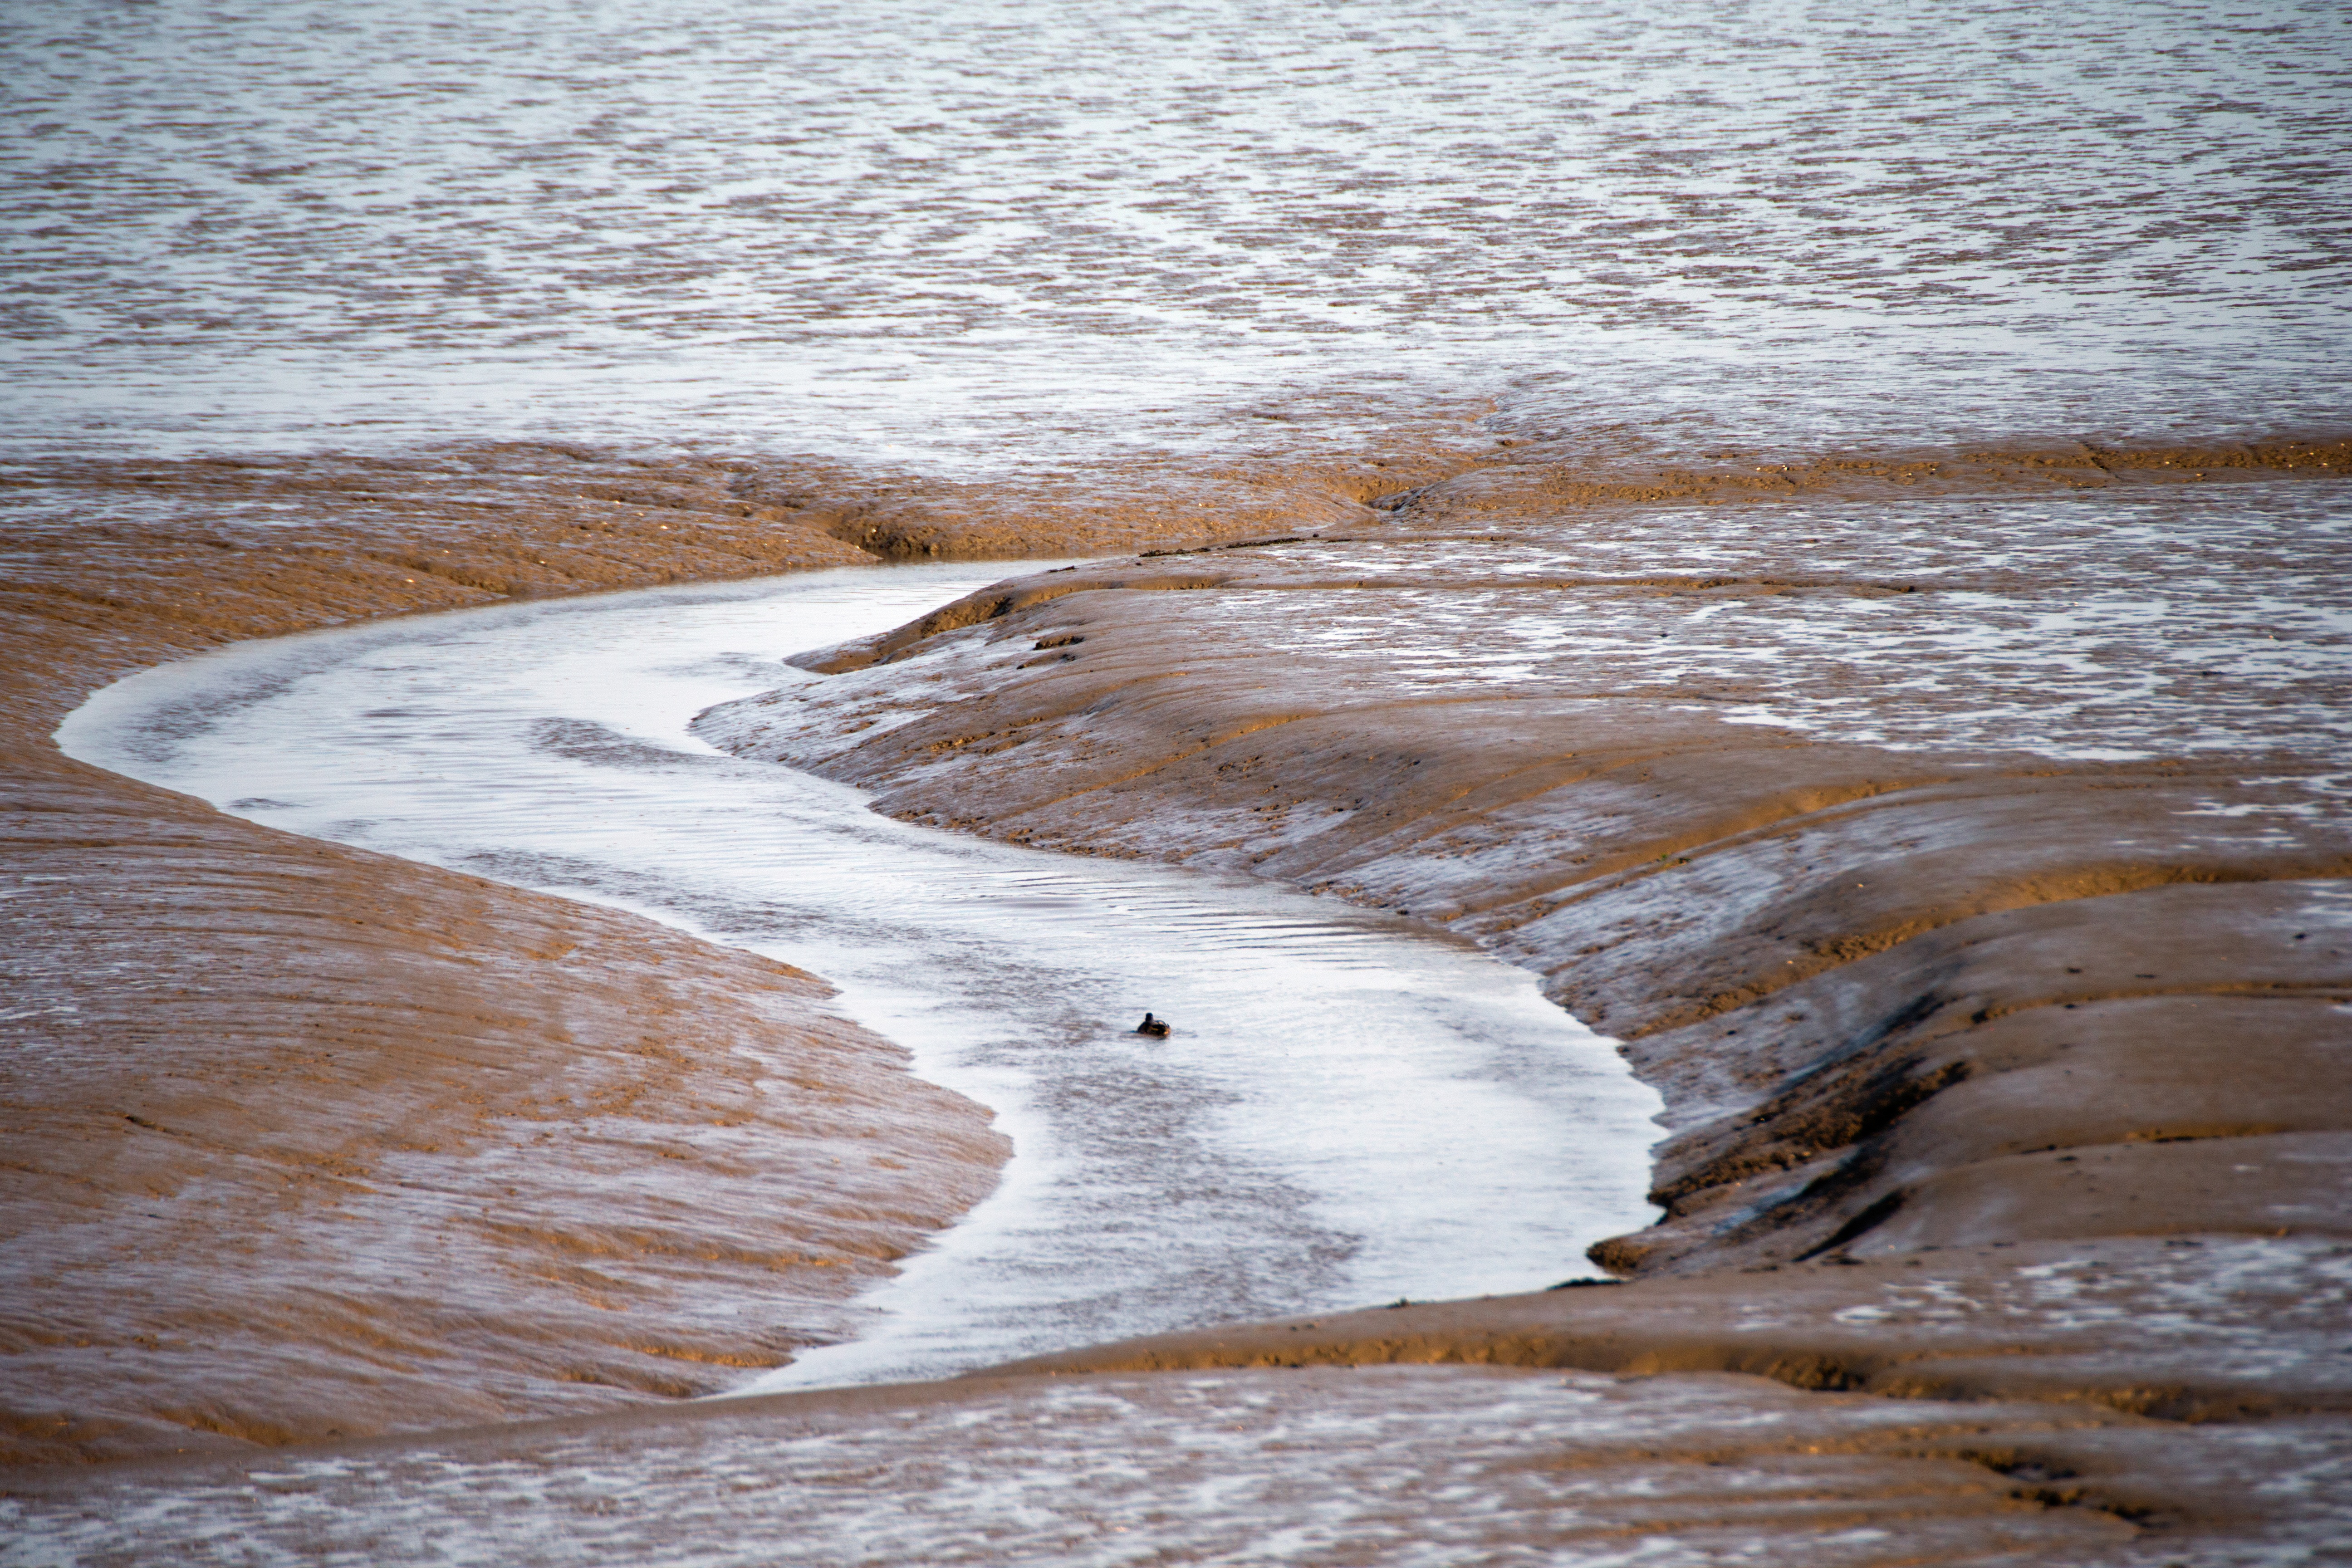
beach, sea, coast, water, sand, ocean, winter, shore, wave, river, ice, flow, low tide, rapid, body of water, uk, mudflat, wind wave, thames estuary, mud flats, eb tide